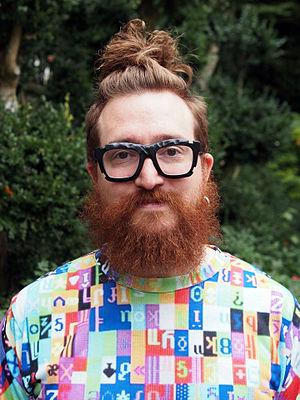
Une photographie de Harper Reed, entrepreneur et ingénieur américain
Harper Reed est un entrepreneur et un ingénieur américain né le 21 mars 1978. Il est principalement connu pour avoir été le directeur technique de la campagne électorale de Barack Obama pour l'élection présidentielle américaine de 2012.